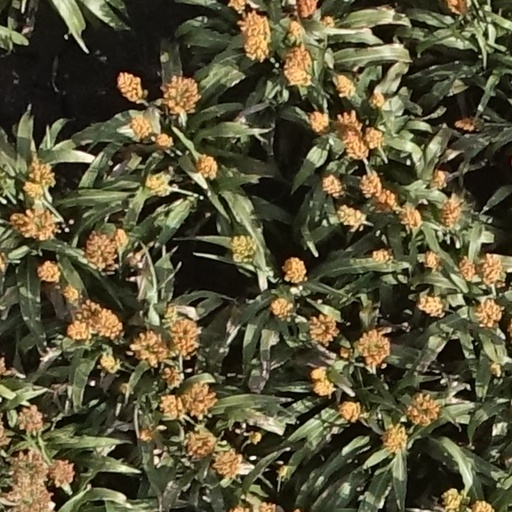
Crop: sorghum